Yhonny Ramírez

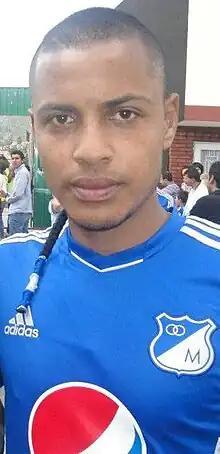
Ramírez with Millonarios

Yhonny Albeiro Ramírez Lozano (Medellín, May 23, 1983) is a Colombian professional footballer who plays in Categoría Primera B for Leones FC as a defensive midfielder.